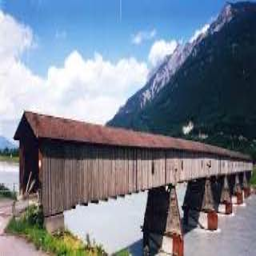
Old Rhine Bridge